Dyson (crater)

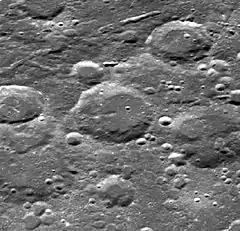
Clementine image with Dyson at center

Dyson is a lunar impact crater, 63 kilometers in diameter, that lies on the far side of the Moon, past the northwest limb. It is located in the northern part of the surface, to the northwest of the crater Coulomb, and east of van't Hoff.